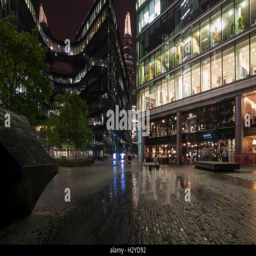
night view of the more riverside with artwork , fountains , facades , office buildings and skyscraper